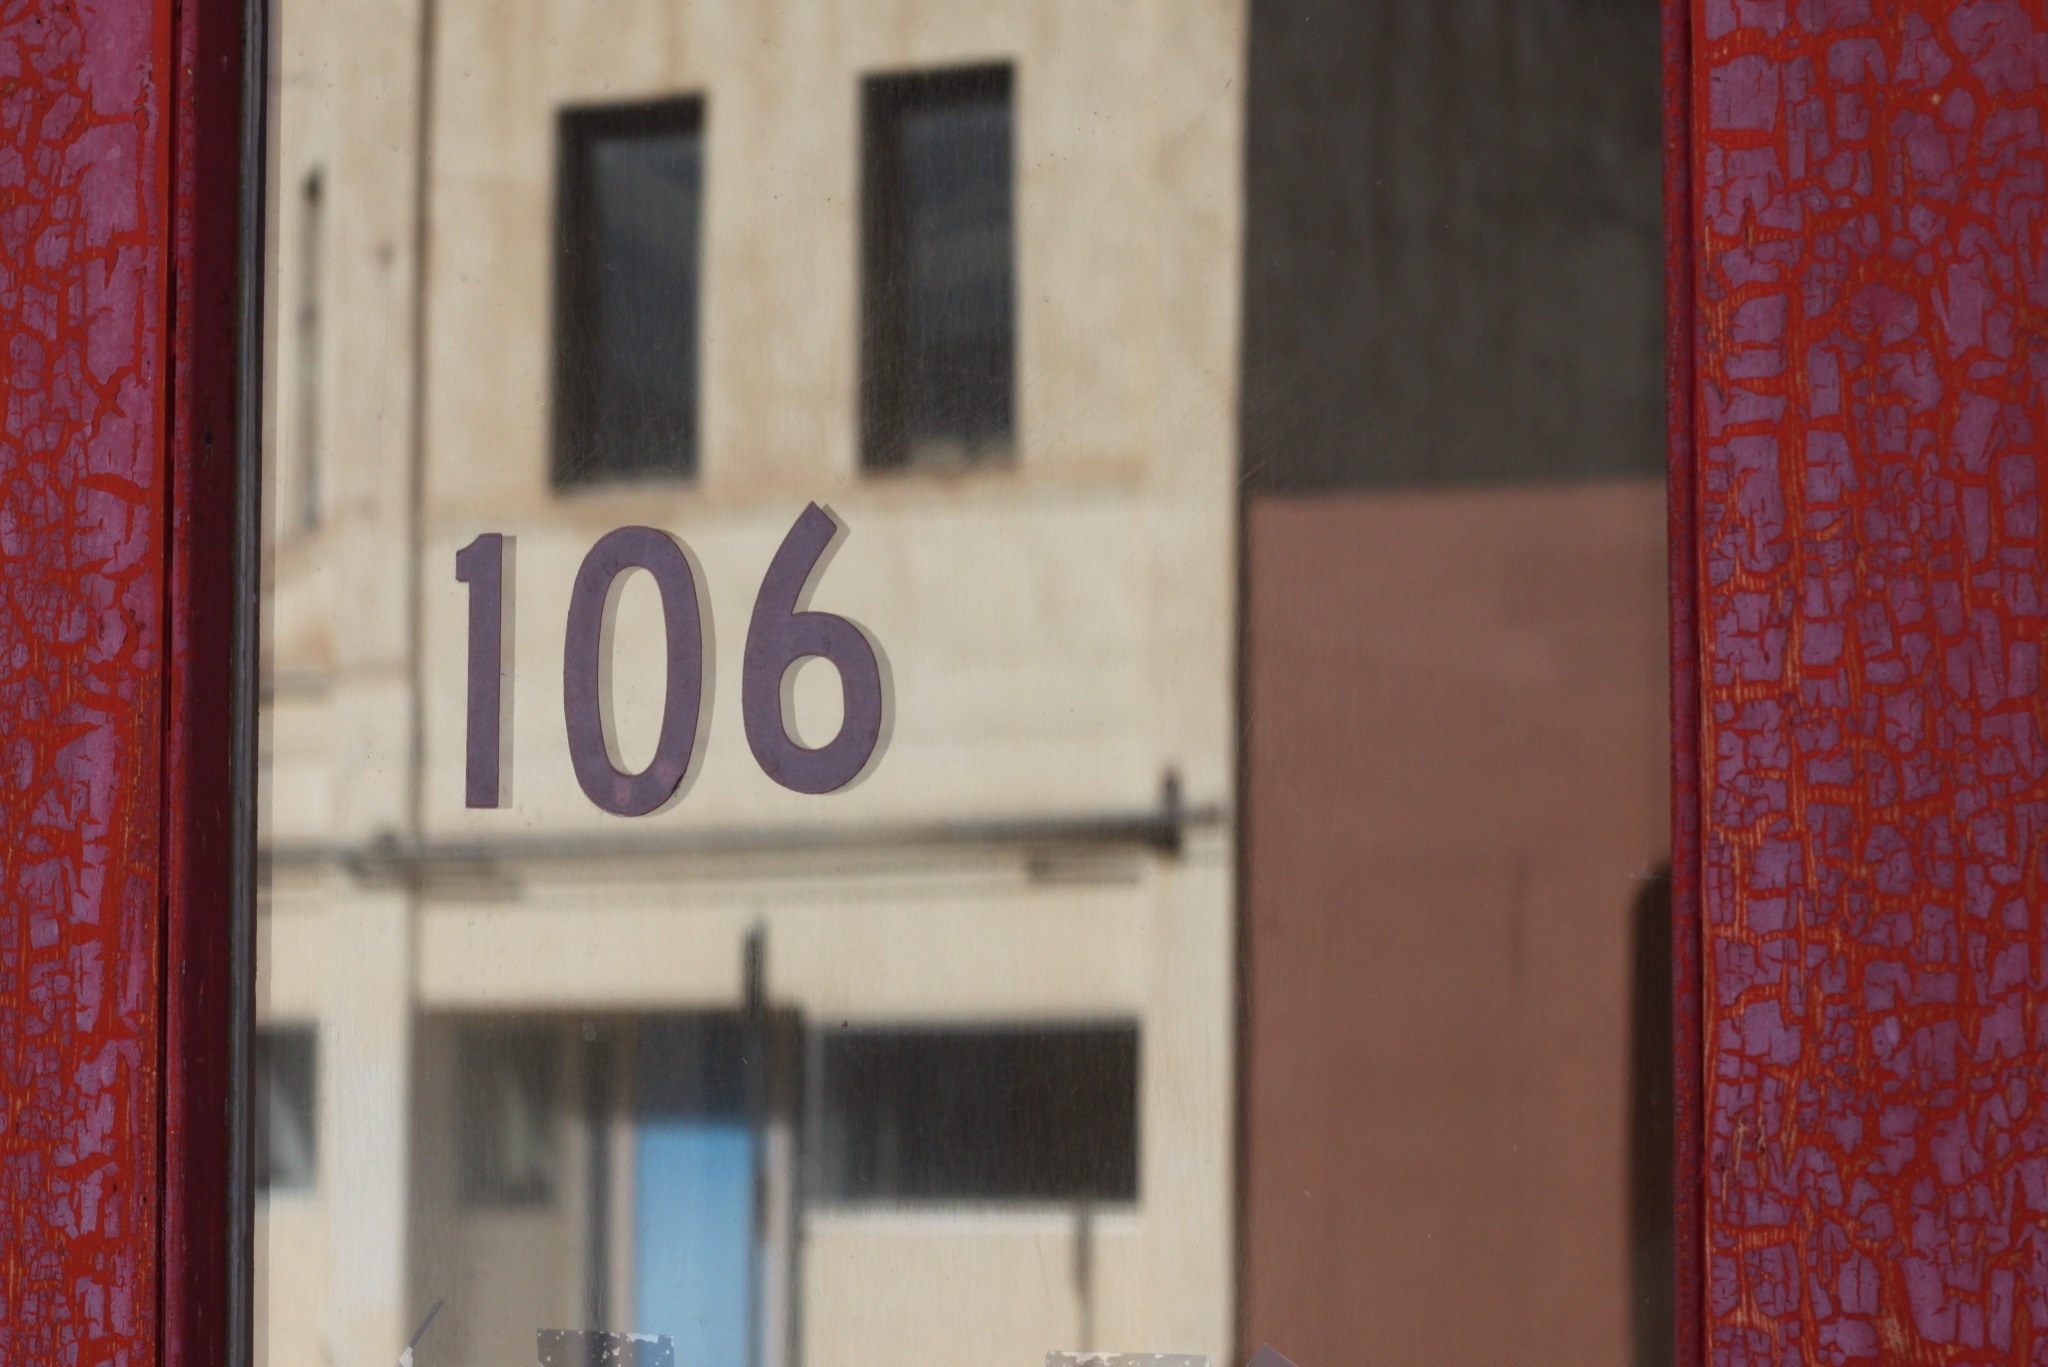
wall, sign, red, color, facade, signage, ds106, 106, window covering